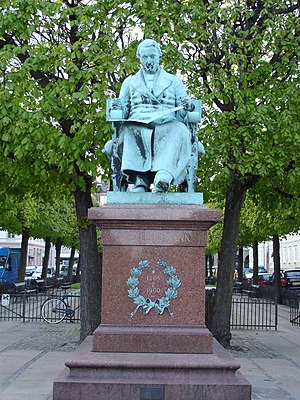
J.P.E. Hartmann / Musik
J. P. E. Hartmann af August Saabye 1905, Sankt Annæ Plads, København
Bronze statue of seated man reading a book, on a marble pedestal, framed by trees growing either side
J.P.E. Hartmann var en af Danmarks betydeligste komponister. Korværket Vølvens spådom er optaget i Kulturkanonen. Han var far til billedhuggeren Carl Hartmann og komponisten Emil Hartmann.